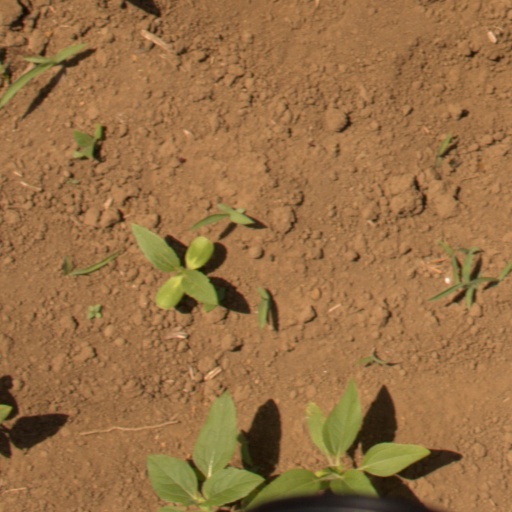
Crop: Jerusalem artichoke